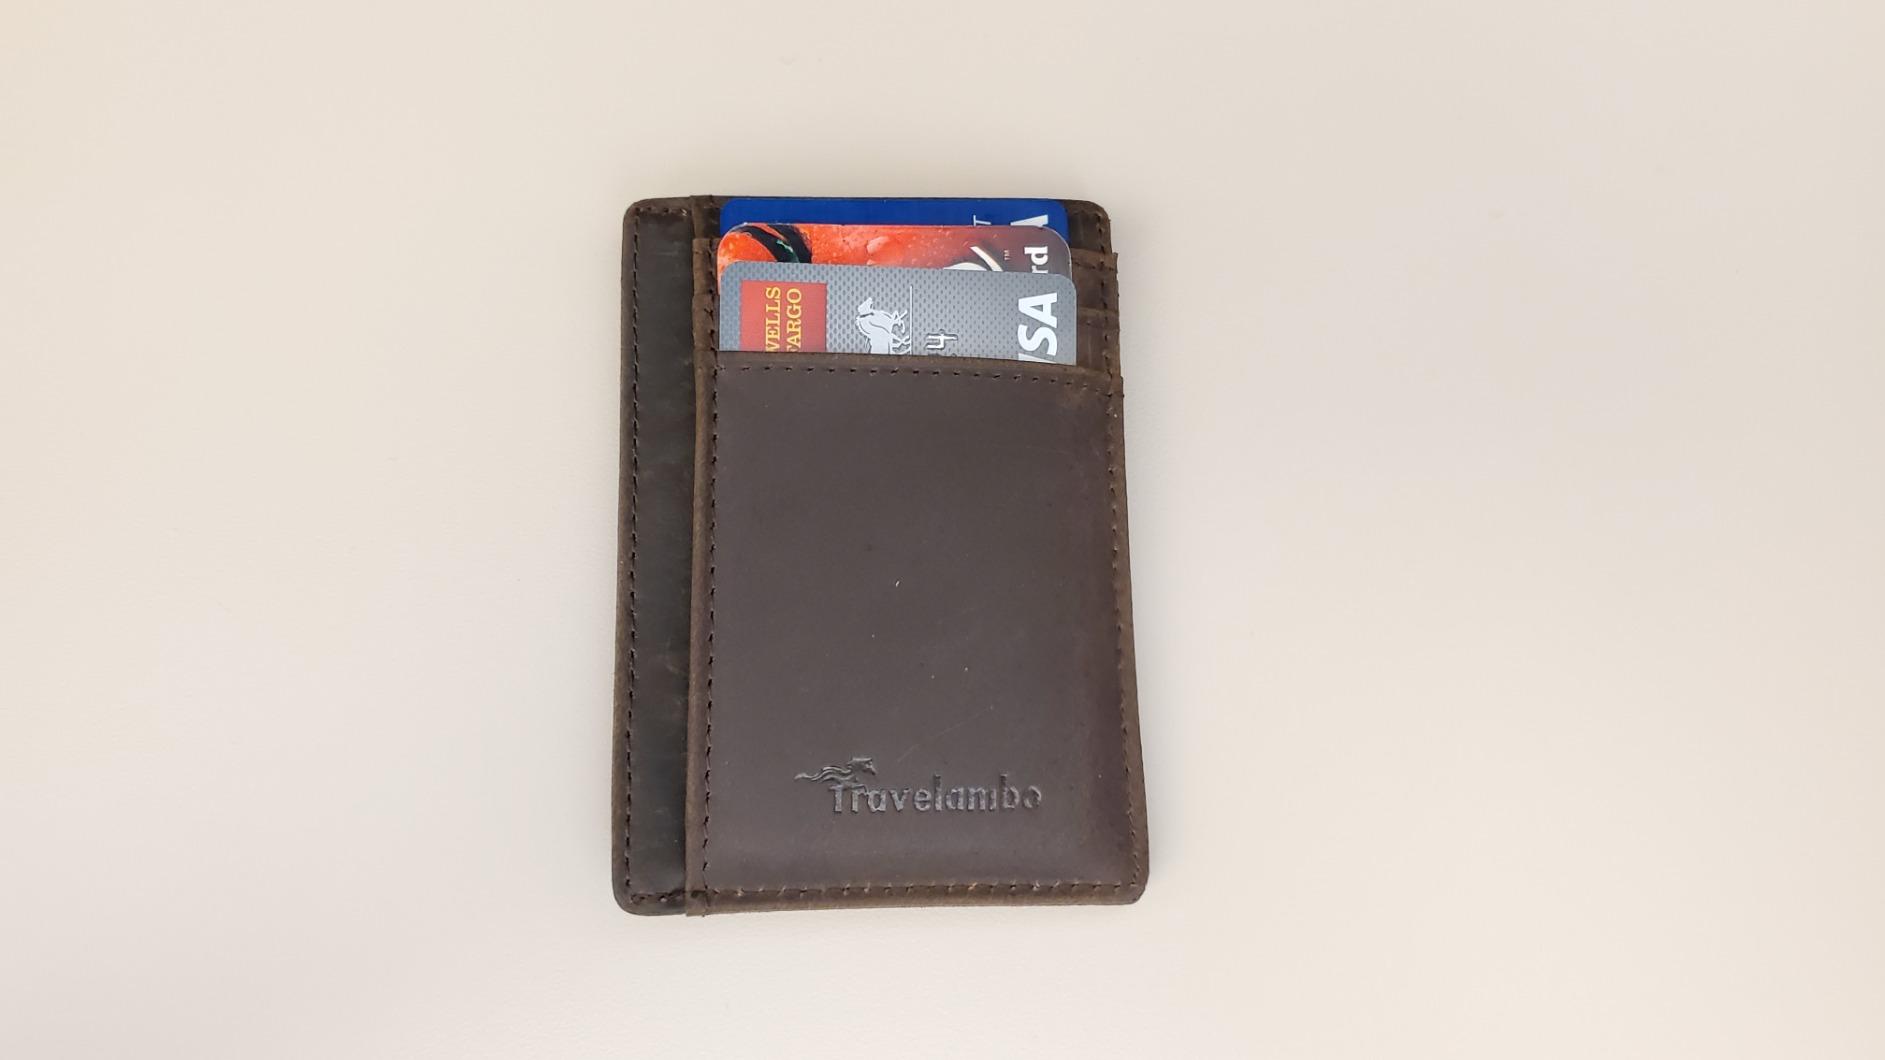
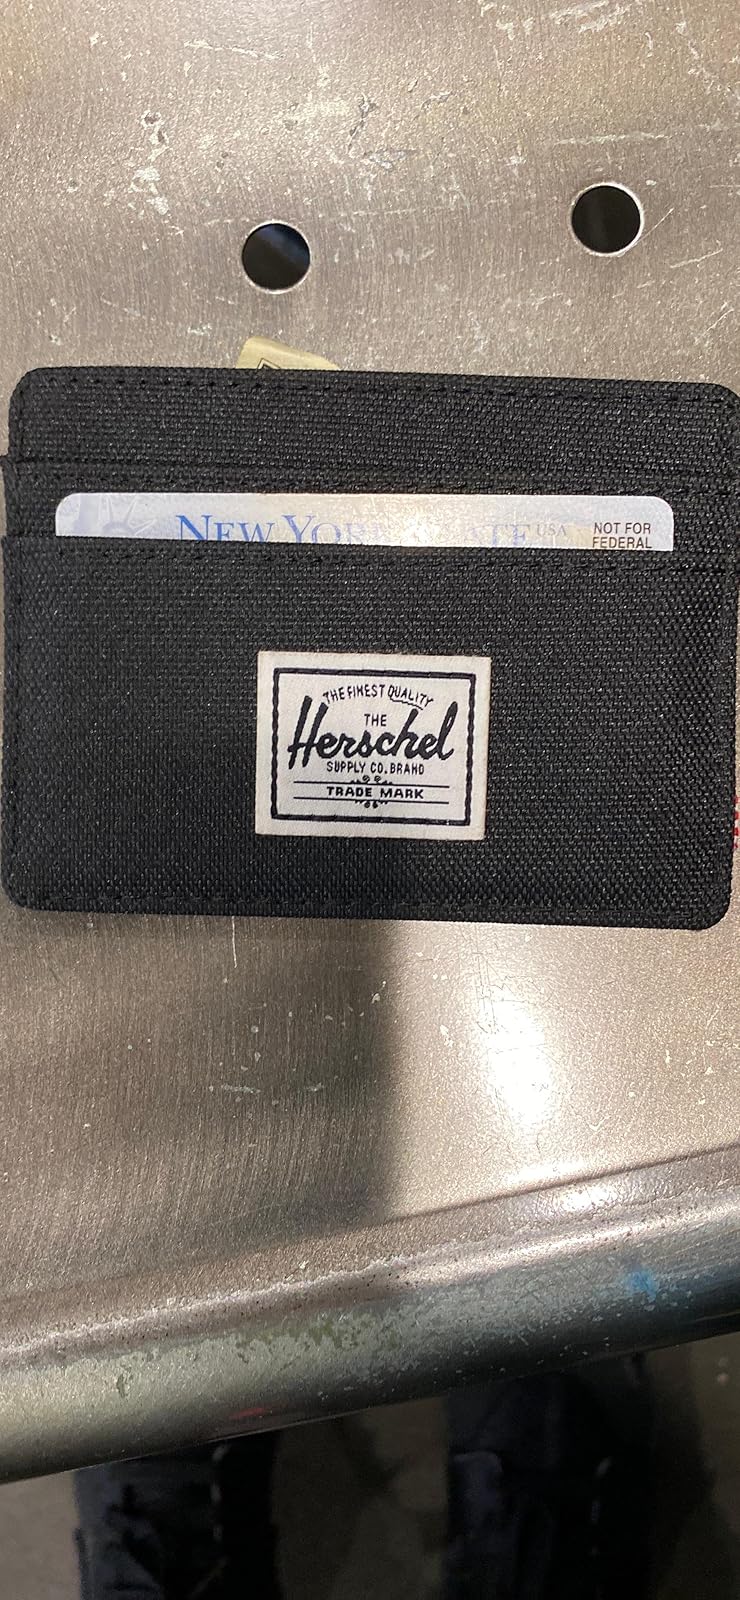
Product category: accessories_wallet
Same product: no